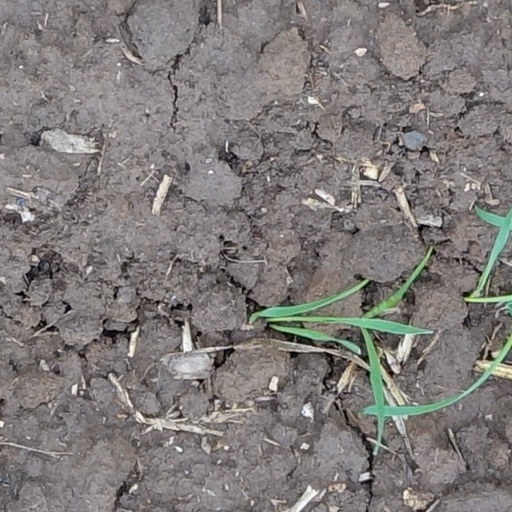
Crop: wheat